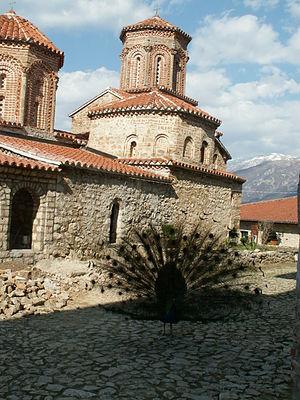
monastère Sveti Naum à Ohrid, mars 2008
Naum d'Ohrid ou parfois Nahum également connu sous le nom de Naum de Preslav est un saint évangélisateur des Slaves. Il est mort le 23 décembre 910. L'Église orthodoxe le fête le 23 décembre et le 27 juillet avec ses condisciples comme pour l'Église catholique.